Trunajaya rebellion

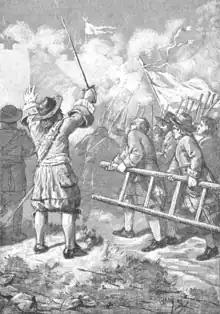
VOC troops storming Trunajaya's capital at Kediri in 1678. Depicted in an 1890 Dutch children's novel.

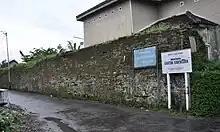
Remains of Mataram's new capital Kartasura. AmangkuratII built Kartasura and moved the capital there in the aftermath of the rebellion.

VOC and Mataram forces marched inland against Kediri in September 1678. Following a proposal by the king, the troops were split to take three parallel, less direct routes, to cover more locations and "overawe" factions who were wavering on which side to take. The king's idea worked, and as the campaign proceeded, local bands joined the troops, eager for booty. Kediri was taken on 25November by an assault force led by Captain François Tack. The victorious troops proceeded to Surabaya, the largest city in East Java, where Amangkurat established his court. Elsewhere, the rebels were also defeated. In September 1679, combined VOC, Javanese, and Bugis forces under Sindu Reja and Jan Albert Sloot defeated Raden Kajoran in a battle in Mlambang, near Pajang. Kajoran surrendered but was executed under Sloot's orders. In November, the VOC and allied Bugis forces under Arung Palakka expelled the Makassarese rebels' stronghold in Keper, East Java. In April 1680, after what the VOC considered the fiercest battle of the war, the rebellious lord of Giri was defeated and most of his family was executed. As the VOC and Amangkurat won more victories, more and more Javanese declared their allegiance to the king.